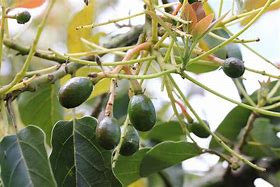
Label: Avocado